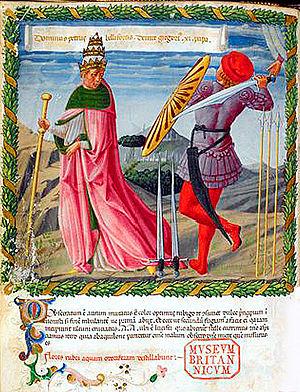
Grégoire XI Museum Britanicum
Pierre Roger de Beaufort fut le 201ᵉ pape du 30 décembre 1370 à sa mort sous le nom de Grégoire XI. Il fut le dernier pape français.